Pedro Ximénez

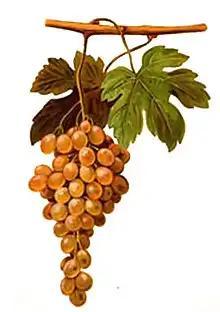
Pedro Ximénez in Viala & Vermorel

Pedro Ximénez (also known as PX and many other variations; Andalusian pronunciation ) is the name of a white Spanish wine grape variety grown in several Spanish wine regions but most notably in the (DO) of Montilla-Moriles. Here it is used to produce a varietal wine, an intensely sweet, dark, dessert sherry. It is made by drying the grapes under the hot sun, concentrating the sweetness (similar to straw wine production), which are then used to create a thick, black liquid with a strong taste of raisins and molasses that is fortified and aged in solera.